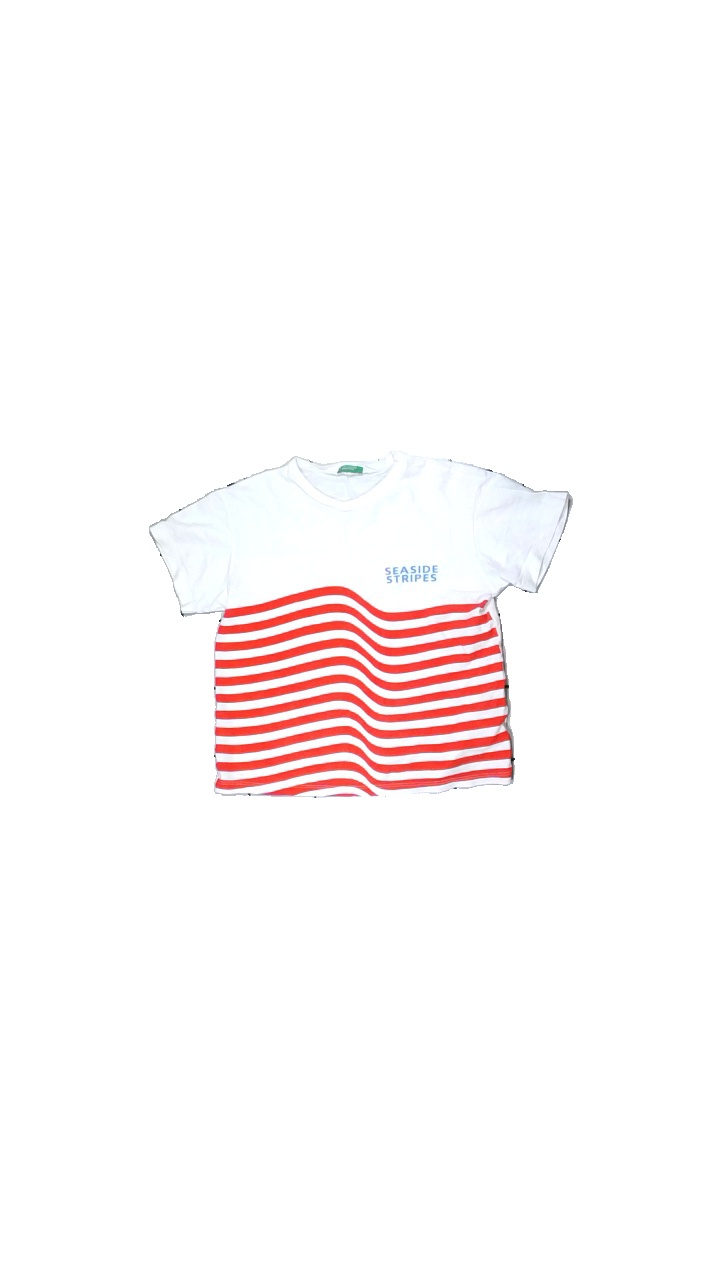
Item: Top (Children)
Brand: New Colors Of Benetton
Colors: White, Red, Blue
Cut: Loose
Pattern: Striped
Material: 100% Cott
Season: Summer
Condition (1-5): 2
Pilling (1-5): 5
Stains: Minor
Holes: Minor
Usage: Export
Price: <50